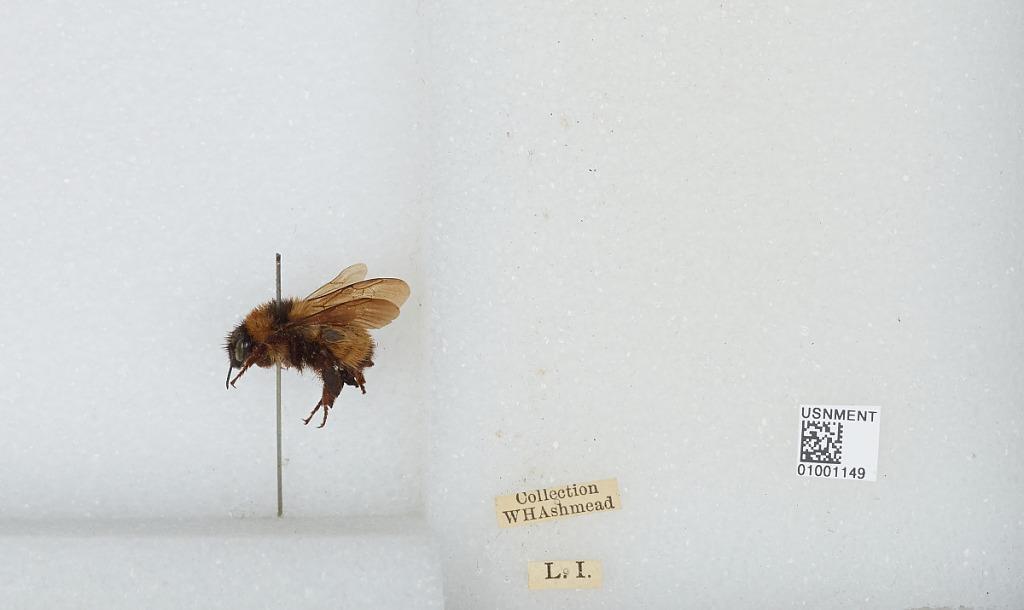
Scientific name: Bombus (Fervidobombus) fervidus fervidus (Fabricius)
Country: United States
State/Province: New York
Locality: Long Island
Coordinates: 40.8168, -73.1996